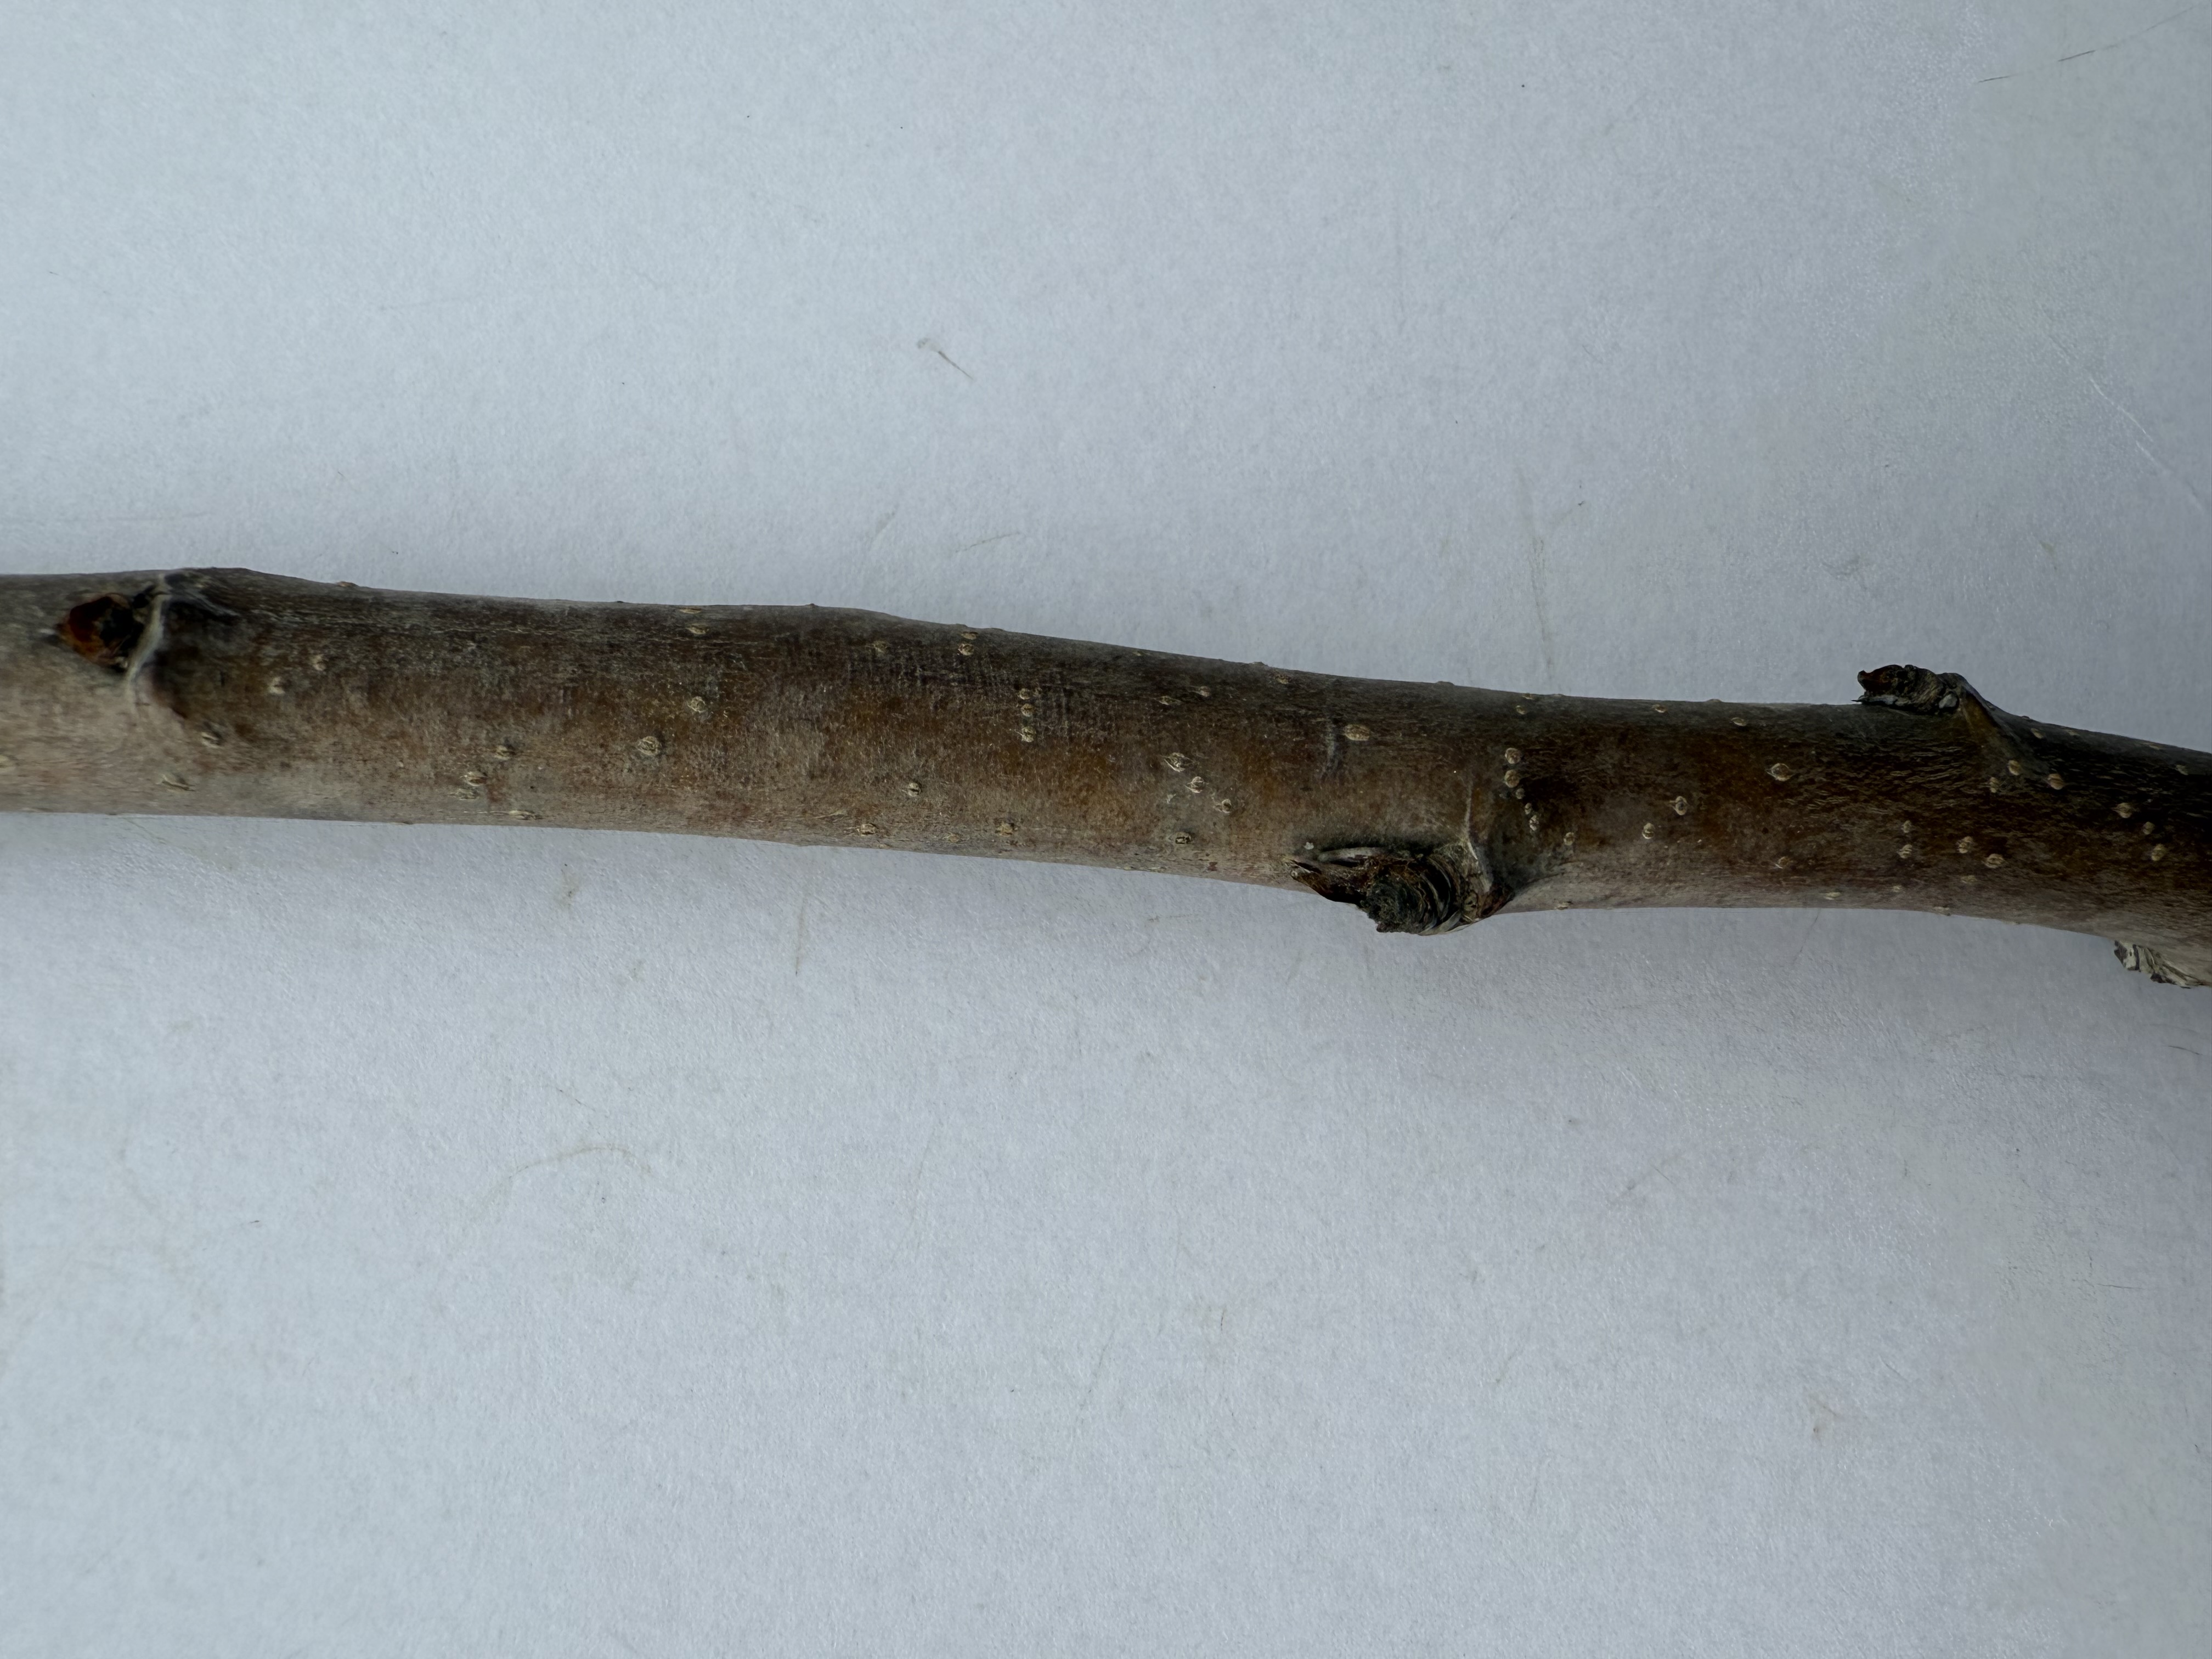
Variety: Akca Pear